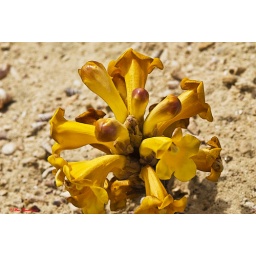
Questo fiore giallo nasce nel deserto!!!!This yellow flower is in the desert!!!!